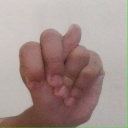
अक्षर: न